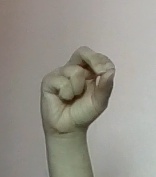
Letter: gaaf